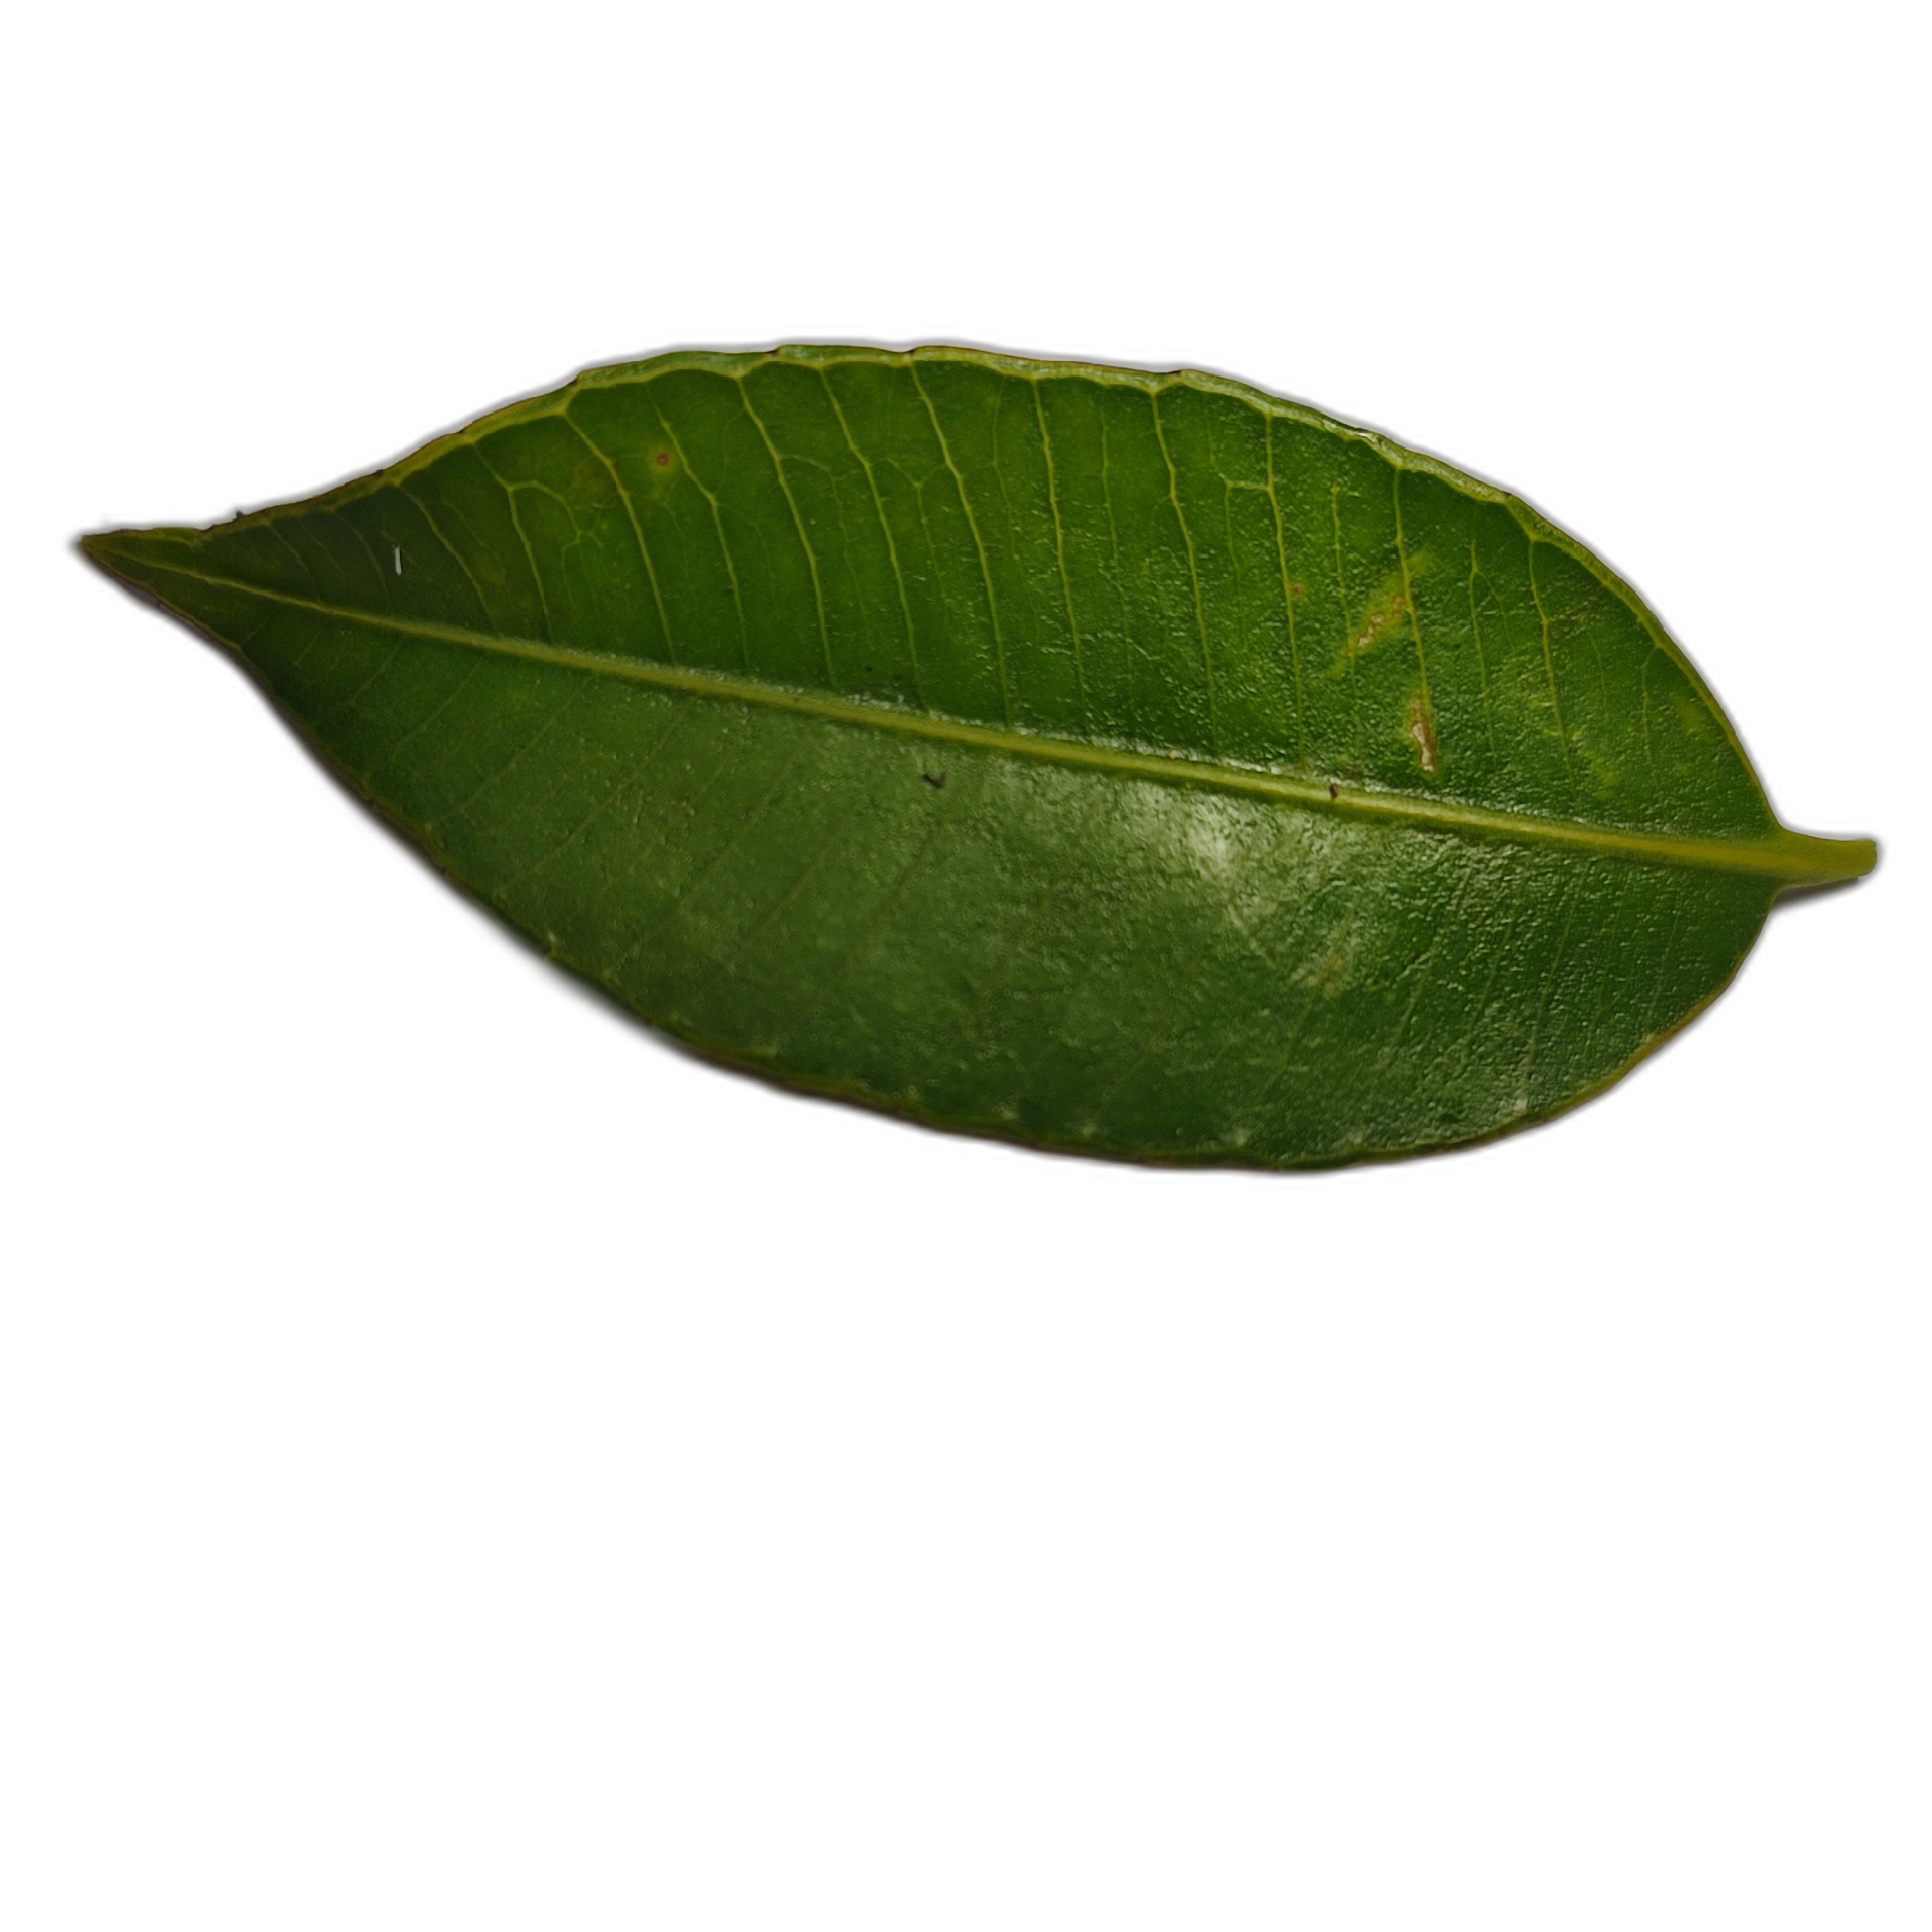
Label: healthy